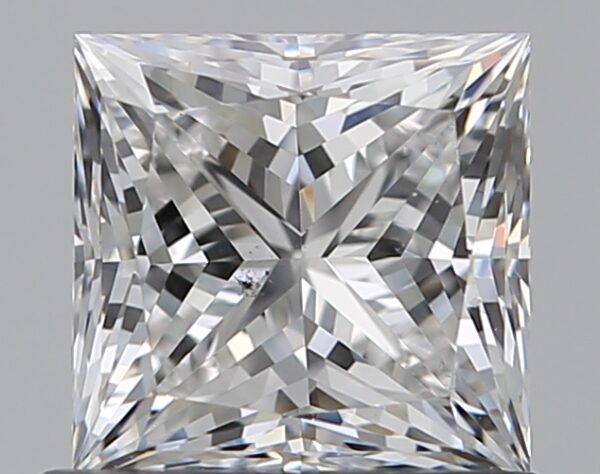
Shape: princess
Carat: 0.82
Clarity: VS2
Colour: E
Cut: EX
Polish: EX
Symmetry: VG
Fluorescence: N
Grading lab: GIA
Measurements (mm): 5.12 x 4.99 x 3.66